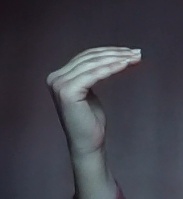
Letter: haa